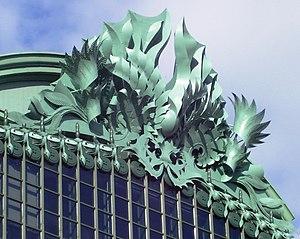
La Harold Washington Library est la principale bibliothèque municipale de Chicago. Elle doit son nom à Harold Washington qui fut maire de Chicago entre 1983 et 1987. Elle est située dans le sud du secteur financier du Loop, au 400 South State Street. Sa superficie est d'environ 68 000m², répartis sur 9 étages et abrite plus de neuf millions d'ouvrages en 2003. Le budget de construction de l'édifice était de 140 millions de dollars. La Harold Washington Library fait partie de la Chicago Public Library, qui est un vaste réseau de bibliothèques publiques contrôlé et géré par la ville de Chicago.